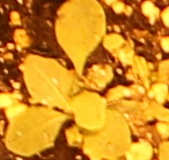
Label: Horseweed